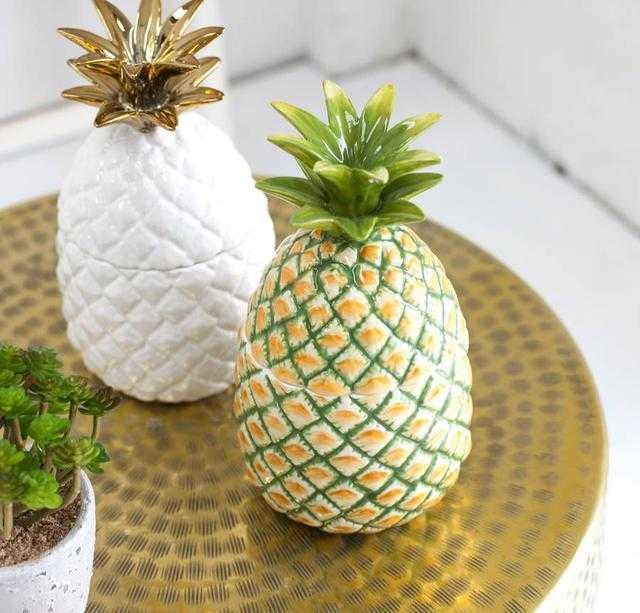
Label: Pineapple